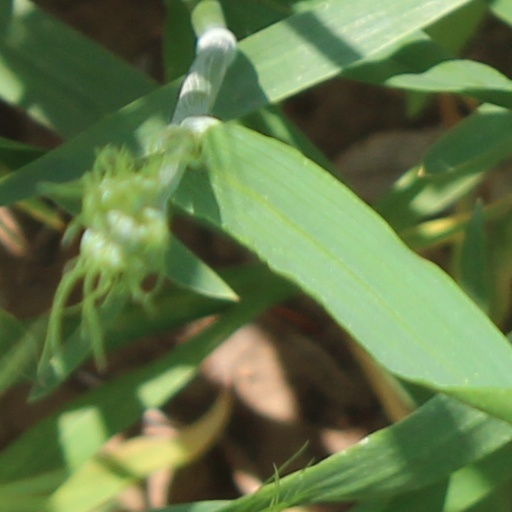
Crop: wheat